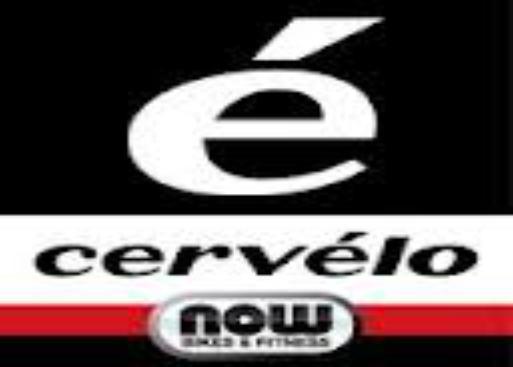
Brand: cervelo
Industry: Transportation